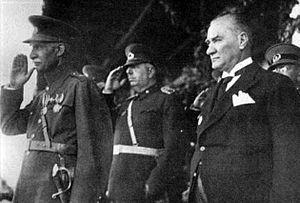
Reza Chah Pahlavi, aussi écrit Rizā Shāh Pahlevi ou plus rarement Reza Iᵉʳ, Reza Chah Iᵉʳ ou Pahlavi Iᵉʳ, né à Alasht le 15 mars 1878 et mort à Johannesburg le 26 juillet 1944, est l'empereur de Perse de 1925 à 1941 et le fondateur de la dynastie Pahlavi. À différentes époques, il est également connu sous les noms de Reza Pahlavan, Reza Savad-Koohi, Reza Khan, Reza Khan Mir-Panj, Reza Sedar Sepah, Reza Pahlavi, ayant d’abord été militaire, chef des armées, ministre de la Guerre puis Premier ministre avant d'être empereur entre 1925 et 1941.